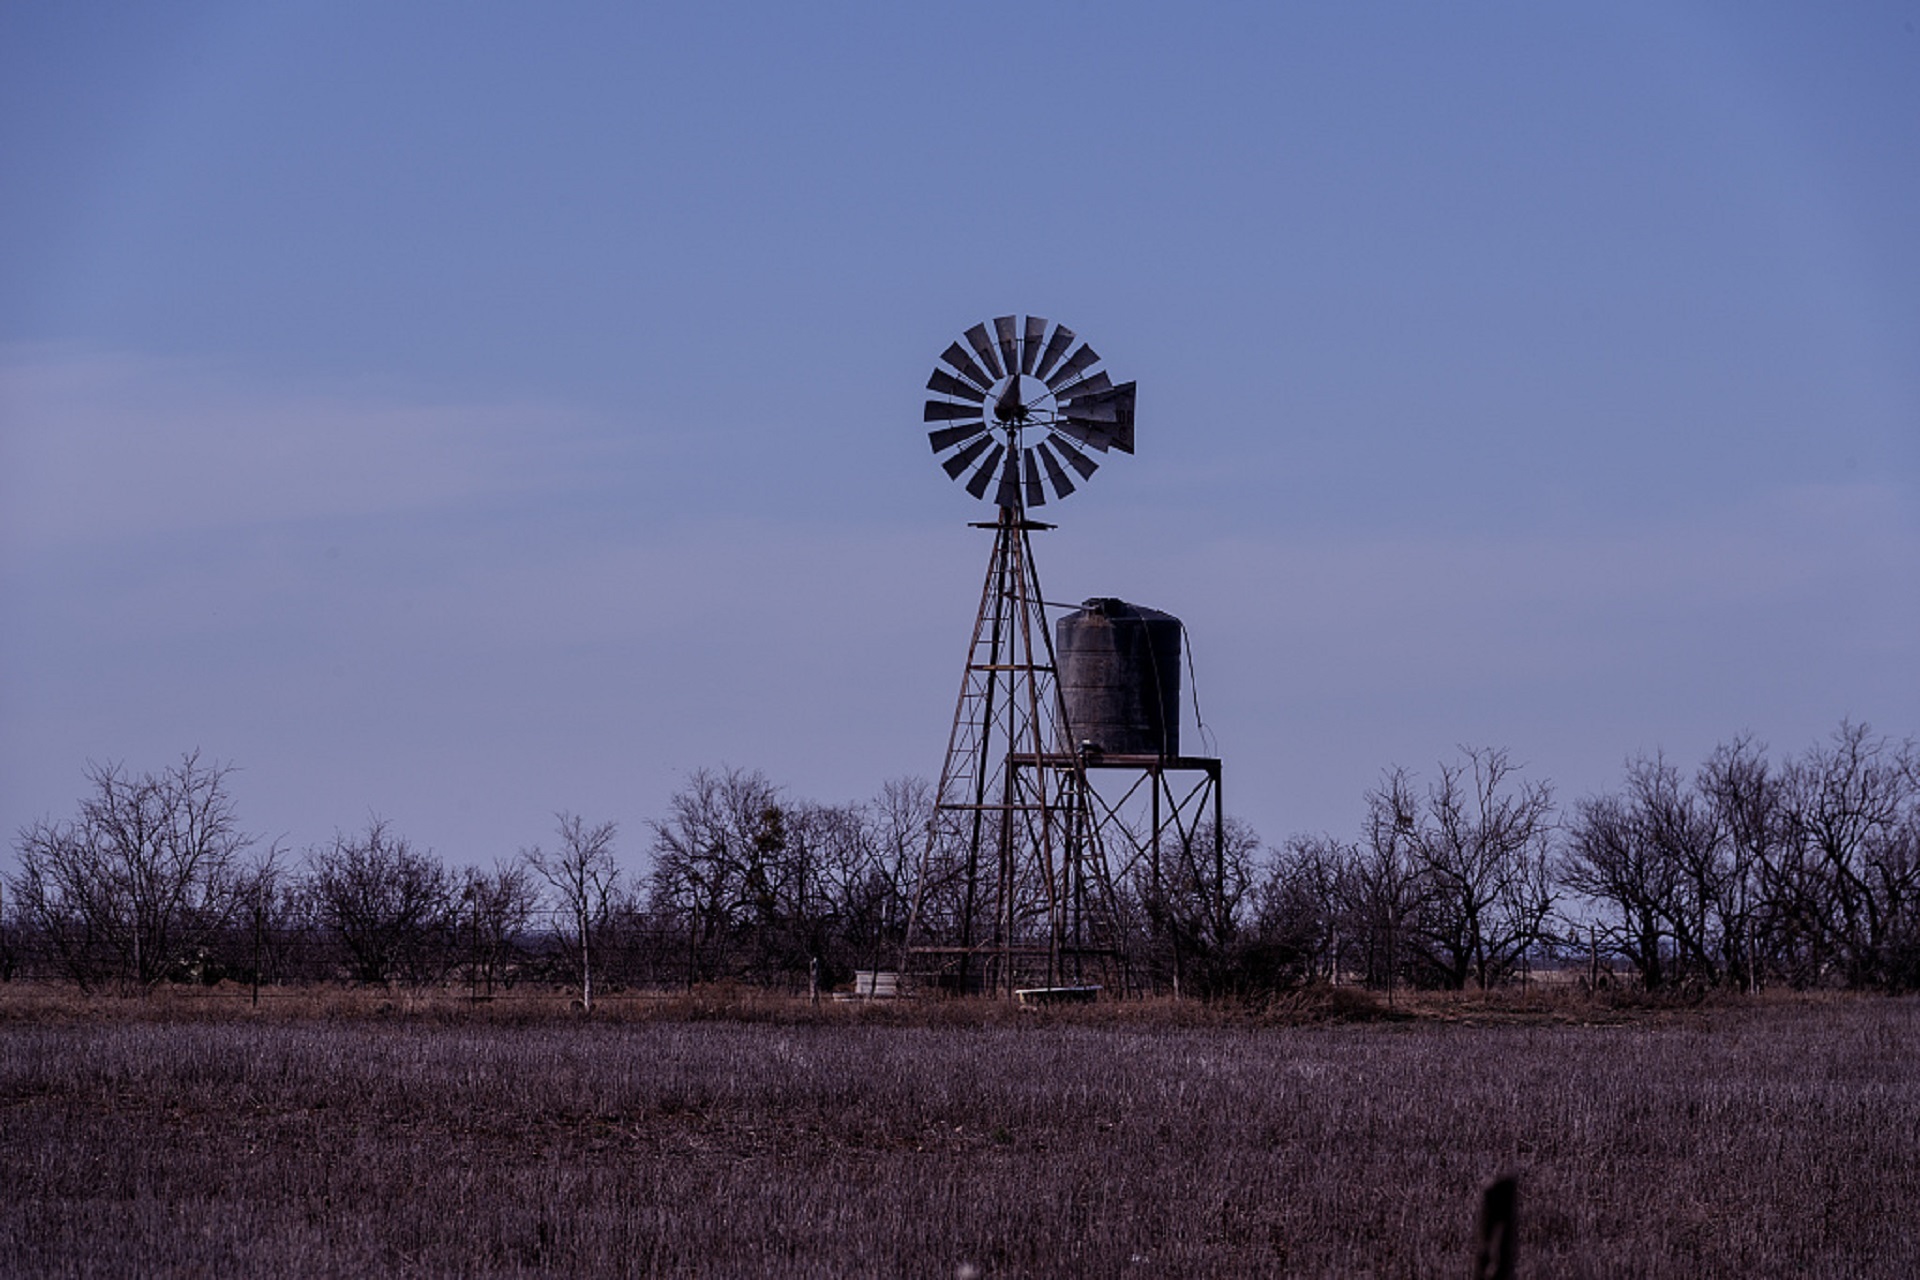
landscape, water, sky, sunset, prairie, countryside, windmill, wind, dusk, evening, twilight, rural, tower, scenic, ranch, usa, machine, agriculture, pump, mill, western, texas, abilene